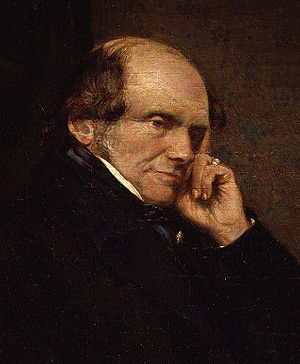
John Russell, 1. jarl Russell
John Russell, 1. jarl Russell ved Lowes Cato Dickinson.
John Russell, siden 1861 Jarl Russell var en engelsk statsmand, sønnesønssøn til John Russell, 4. hertug af Bedford.